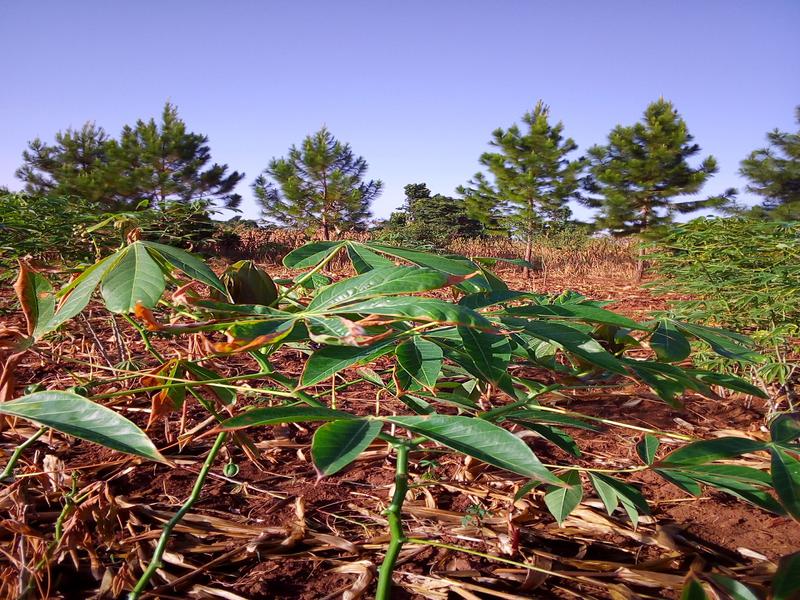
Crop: cassava
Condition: mosaic_disease